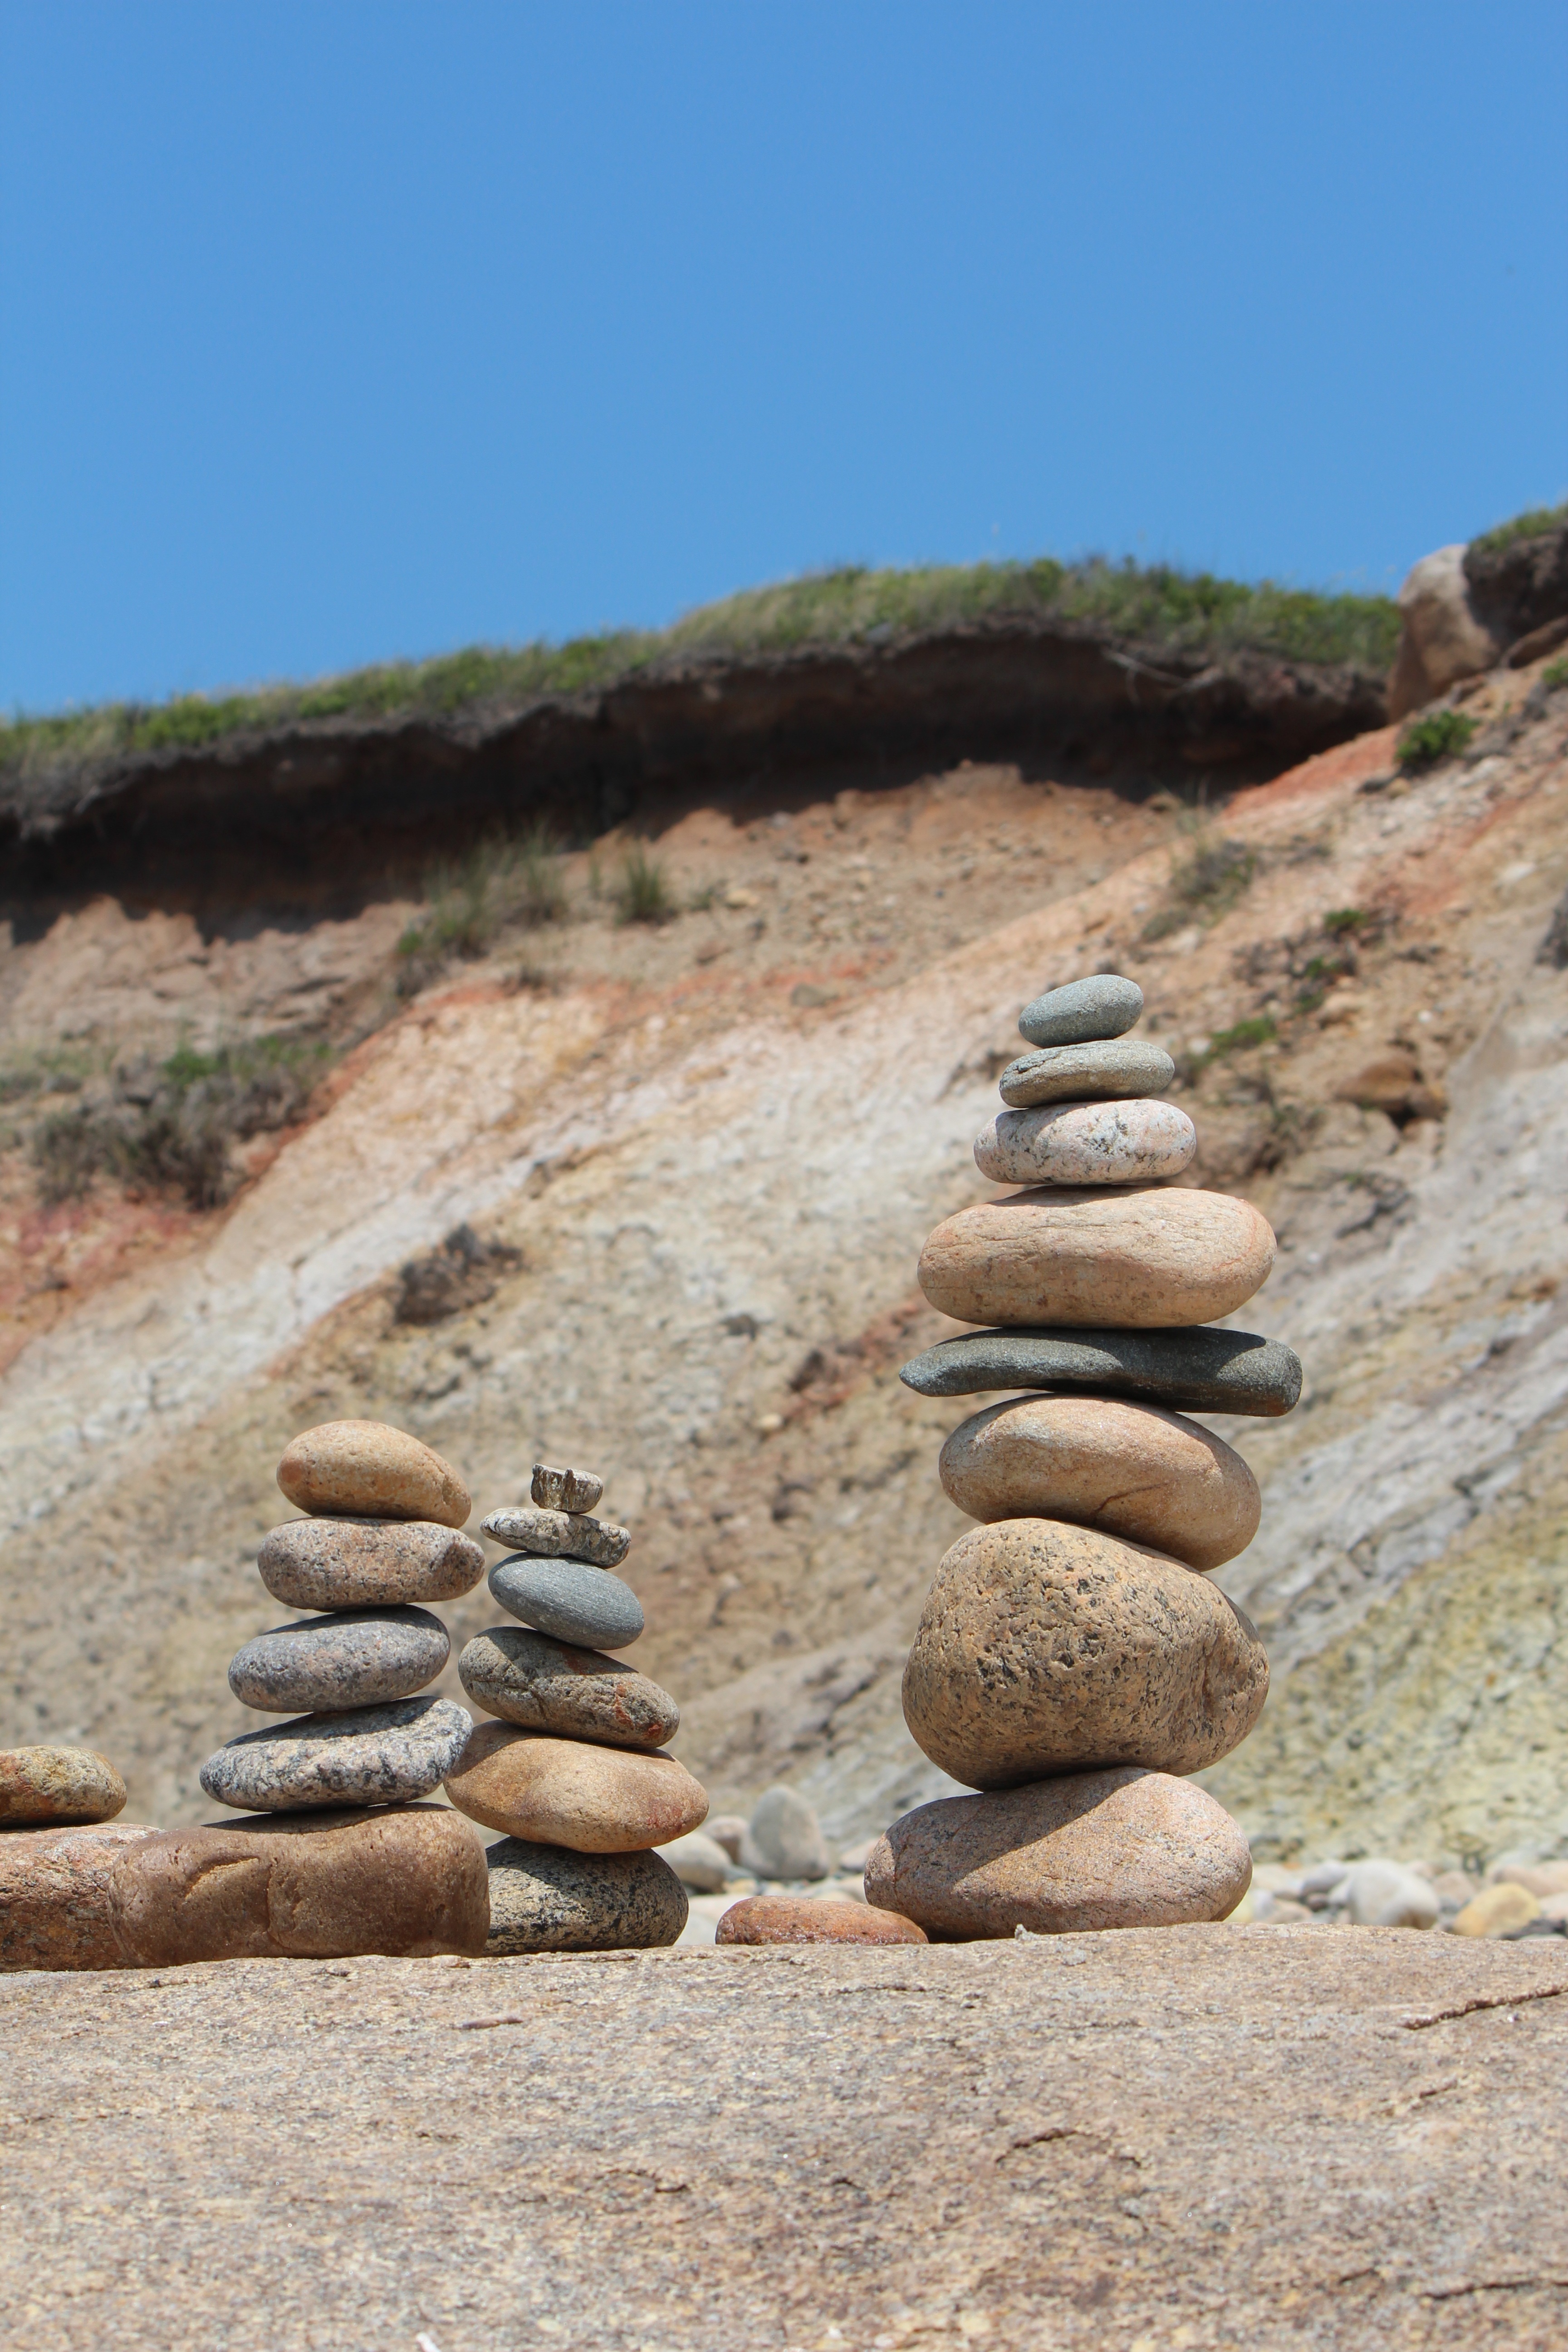
beach, sea, coast, sand, rock, sky, trail, cliff, soil, blue, terrain, material, zen, blue sky, stones, geology, boulder, roche, wadi, natural environment, battery rocks